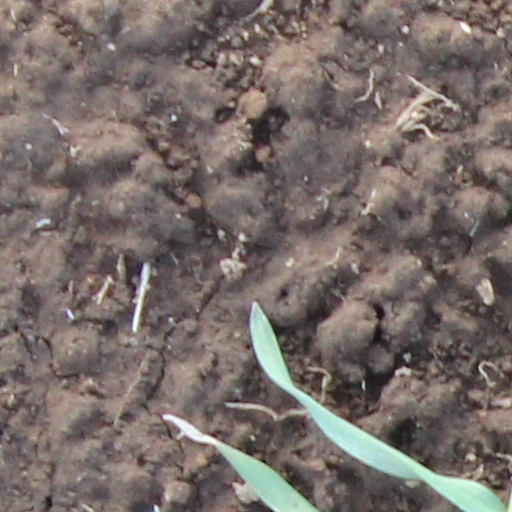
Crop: wheat